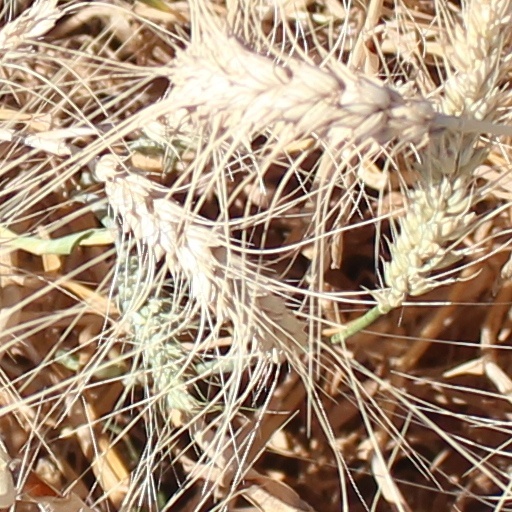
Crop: wheat